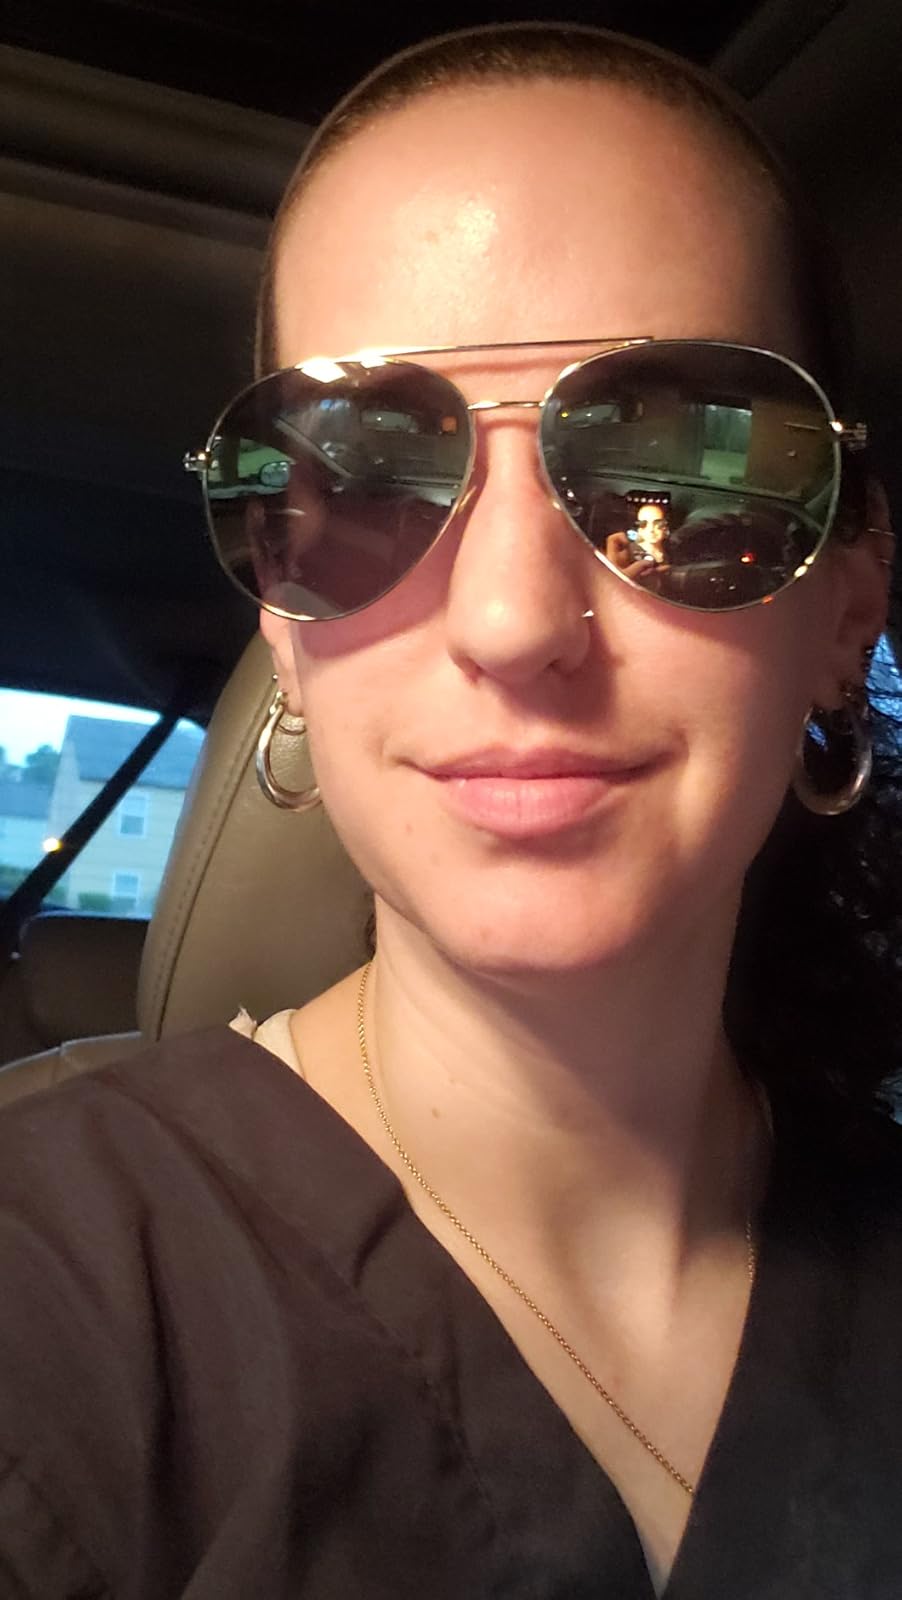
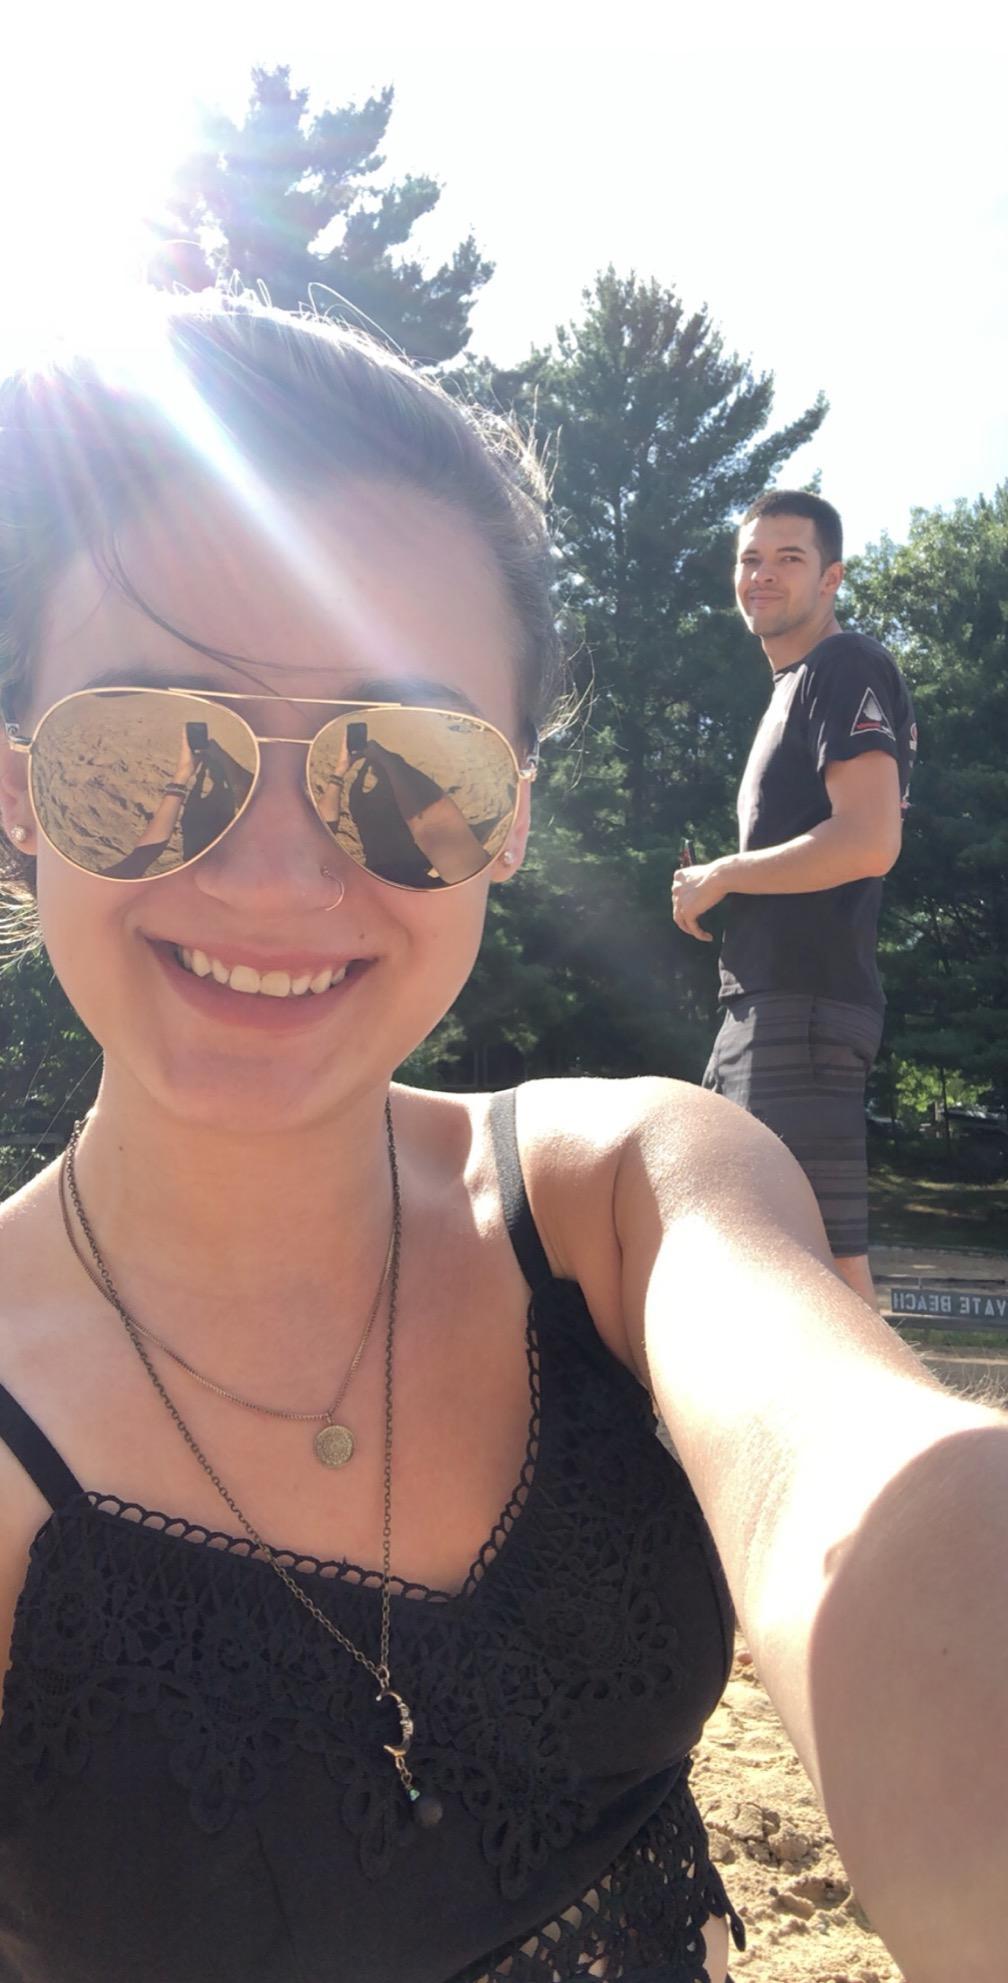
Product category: accessories_sunglasses
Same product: yes